Knock (2017 film)

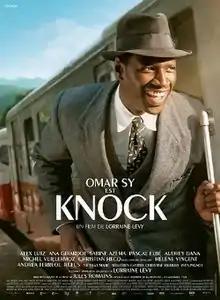

Dr. Knock (original title: "Knock") is a 2017 French comedy film directed and adapted by Lorraine Lévy and starring Omar Sy. It is a remake of 1951's "Dr. Knock" directed by Guy Lefranc.